1903 World Series

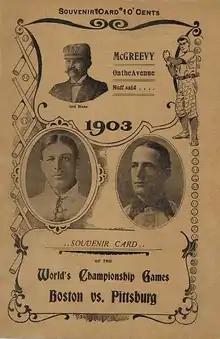
Souvenir card of the "World's Championship Games"

Game 5 was a pitcher's duel for the first five innings, with Boston's Cy Young and Pittsburgh's Brickyard Kennedy giving up no runs. That changed in the top of the sixth, however, when the Americans scored a then-record six runs before being retired. Young, on the other hand, managed to keep his shutout intact before finally giving up a pair of runs in the bottom of the eighth. He went the distance and struck out four for his first World Series win.